Science and technology in Germany

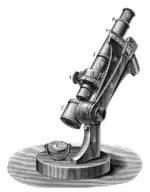
Abbe refractometer 1897

Georgius Agricola gave chemistry its modern name. He is generally referred to as the father of mineralogy and as the founder of geology as a scientific discipline.